Harad

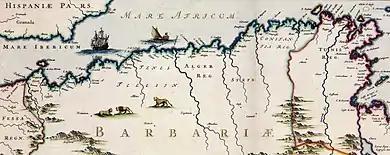
Tolkien's Corsairs were inspired by the Barbary Pirates or Corsairs of the North African coast. Map by Jan Janssonius, c. 1650

Harad is a large land in the south of Middle-earth, bordered to the north by (from west to east) the lands of Gondor, Mordor, Khand and Rhûn. Historically the border with Gondor was to be the river Harnen, but by the time of the War of the Ring all the land further north to the river Poros is under the influence of the Haradrim. The border with Mordor runs along the southern Mountains of Shadow. Harad's west coast (the nearest to Gondor) is washed by the Great Sea, the western ocean of Middle-earth. Harad's eastern shores looks out on the Eastern Sea, Middle-earth's eastern ocean.